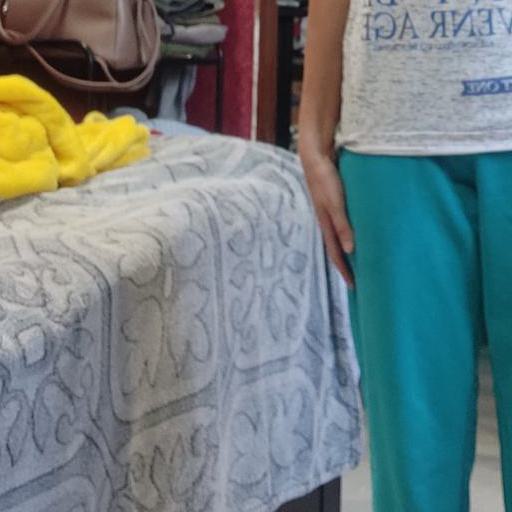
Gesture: no_gesture